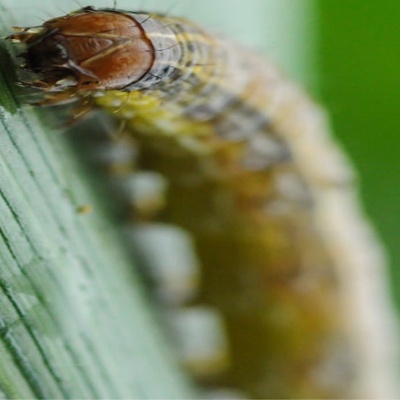
Crop: Maize
Condition: fall armyworm